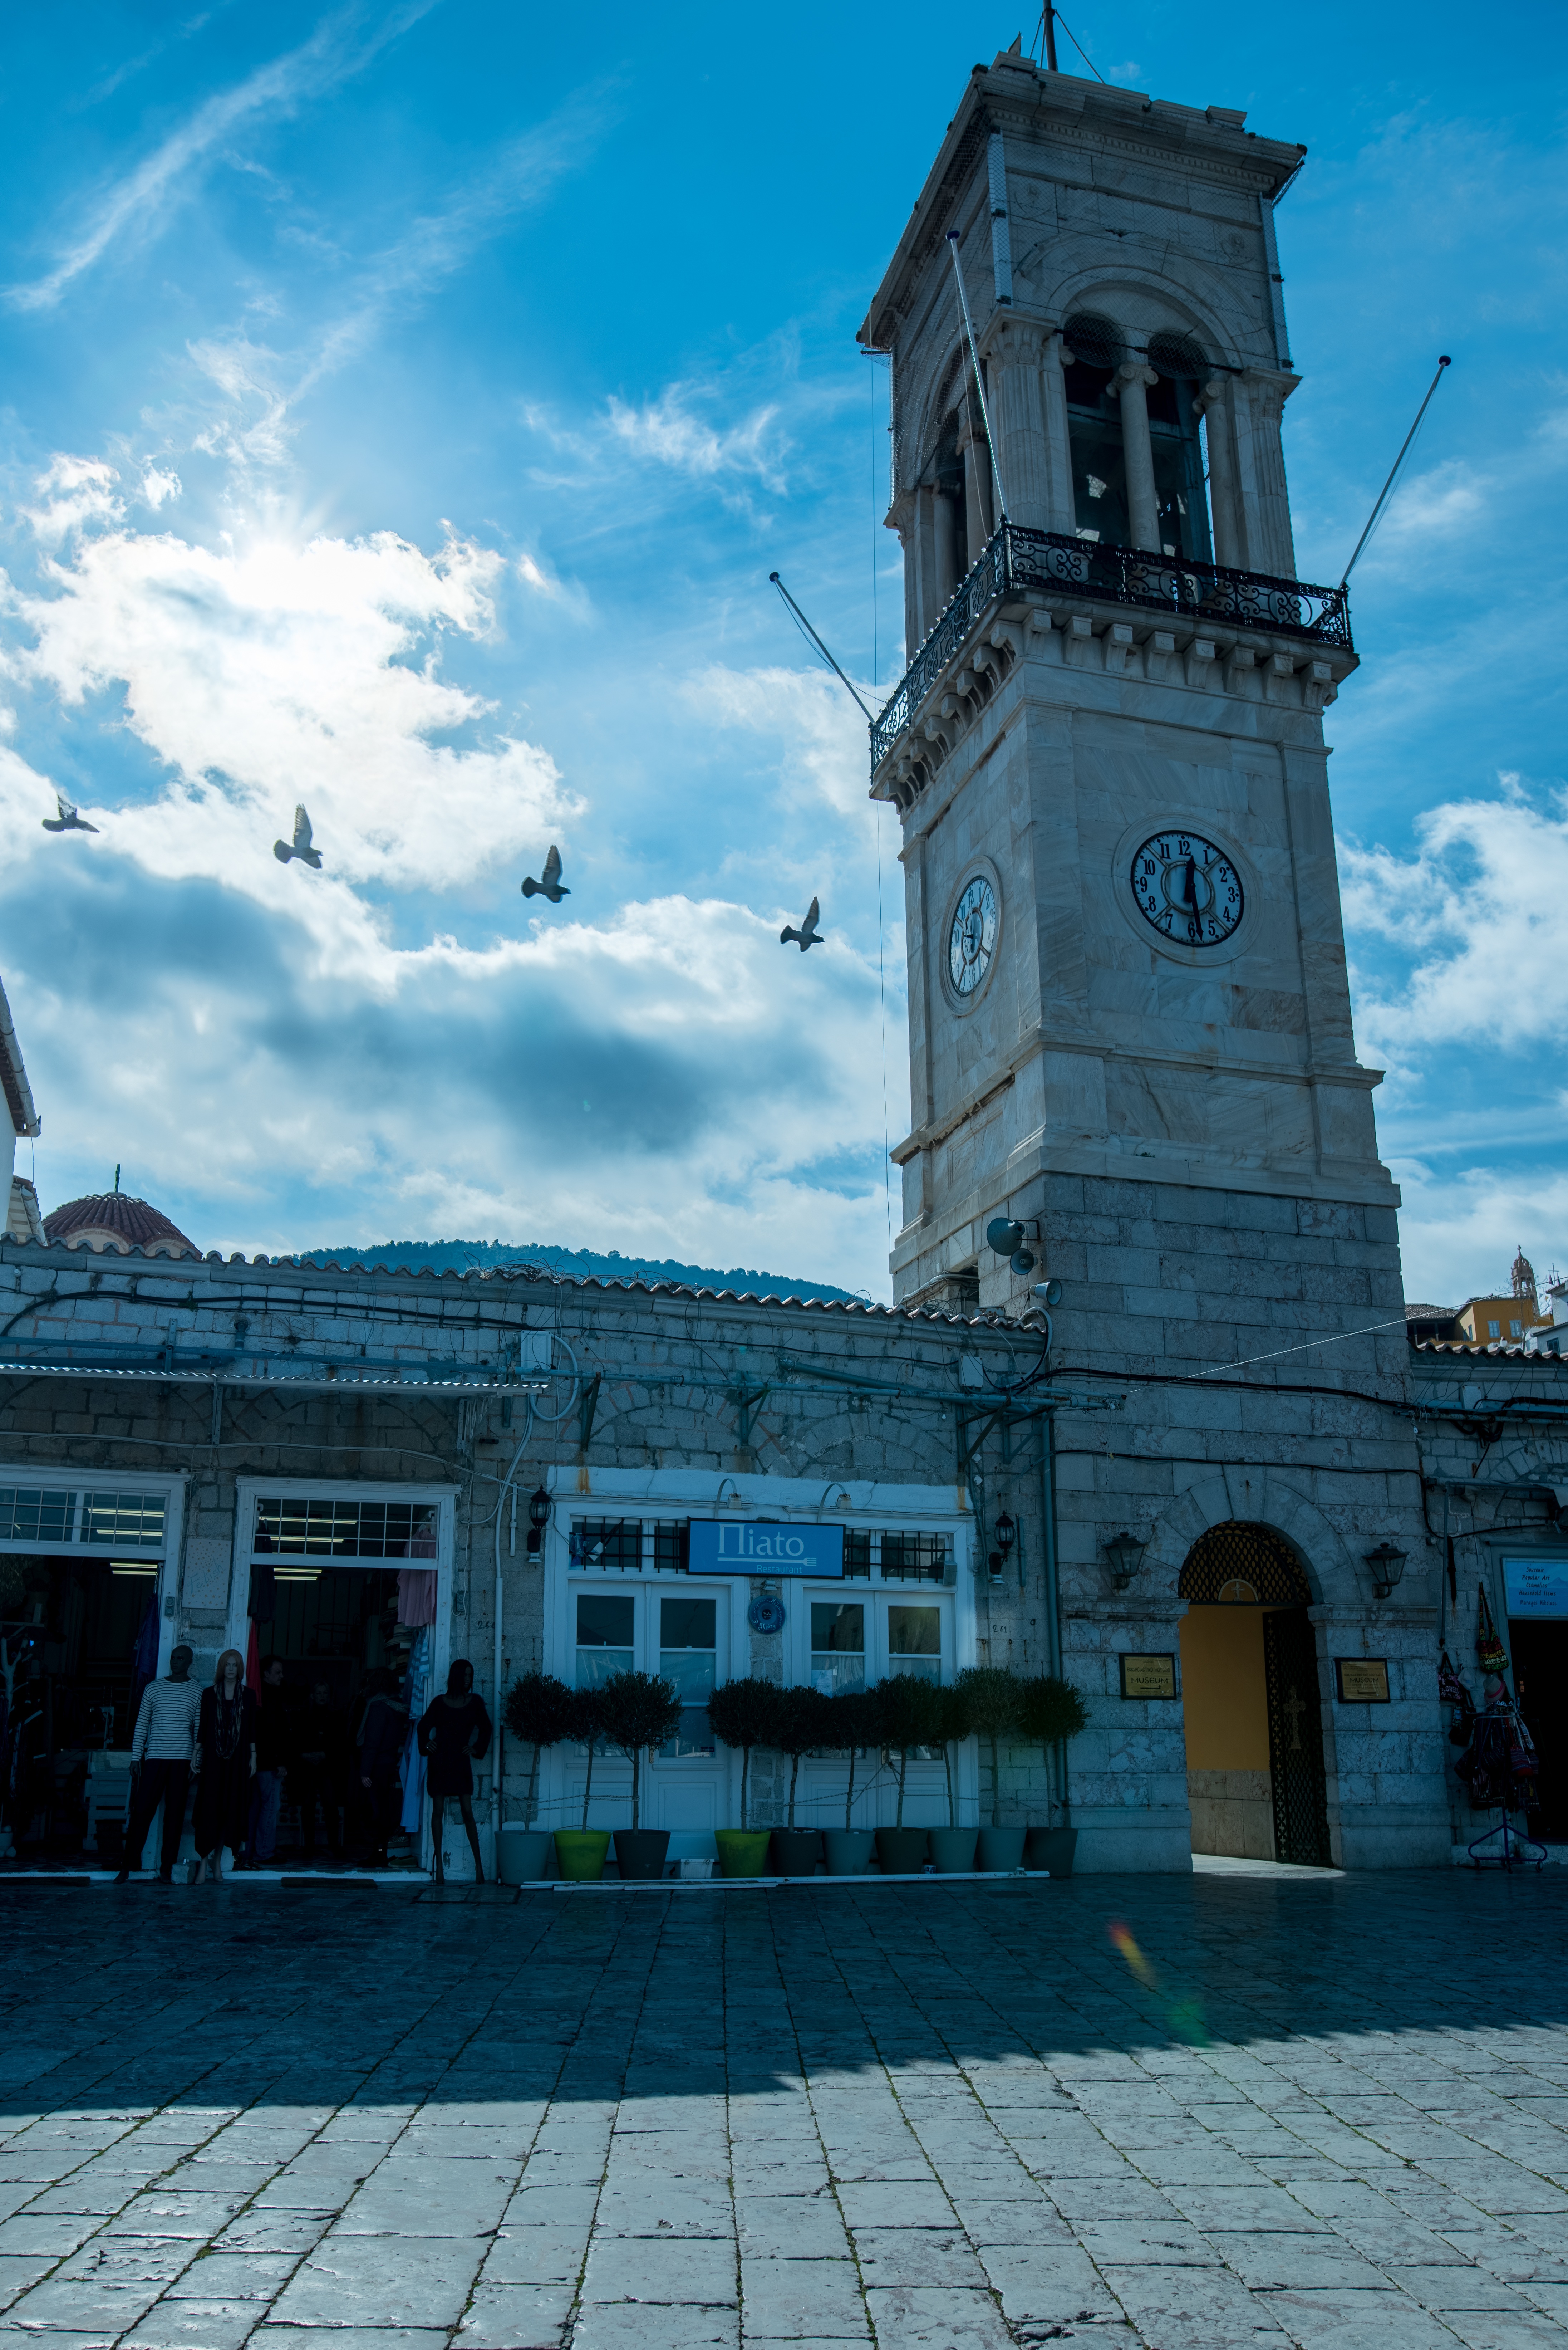
sky, blue, landmark, town, urban area, city, tower, architecture, human settlement, vacation, tourism, downtown, cityscape